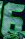
Number: 6